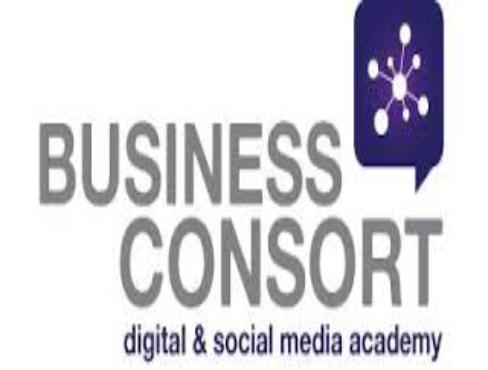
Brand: Consort
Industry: Electronic